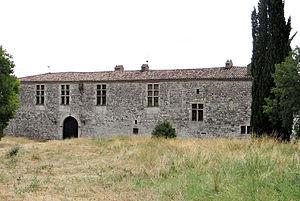
Sainte-Juliette - Château de la Barathie
Sainte-Juliette est une commune française située dans le département de Tarn-et-Garonne, en région Occitanie.